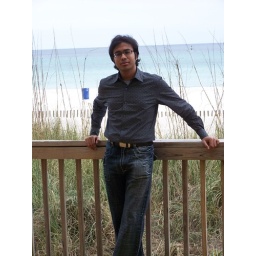
pic-11 standing on the wooden walk in the back